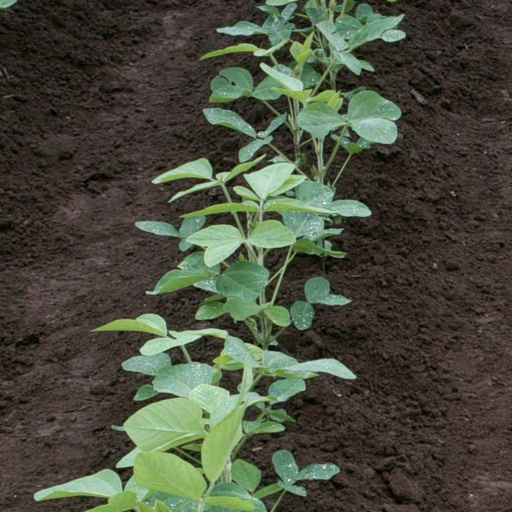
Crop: soybean